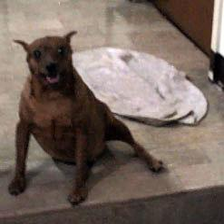
Species: dog
Breed: miniature pinscher